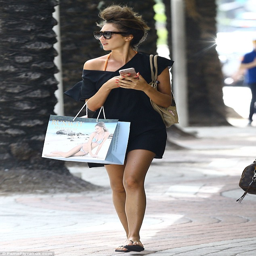
retail therapy : person shows off her tan in a black mini dress as she shops on thursday